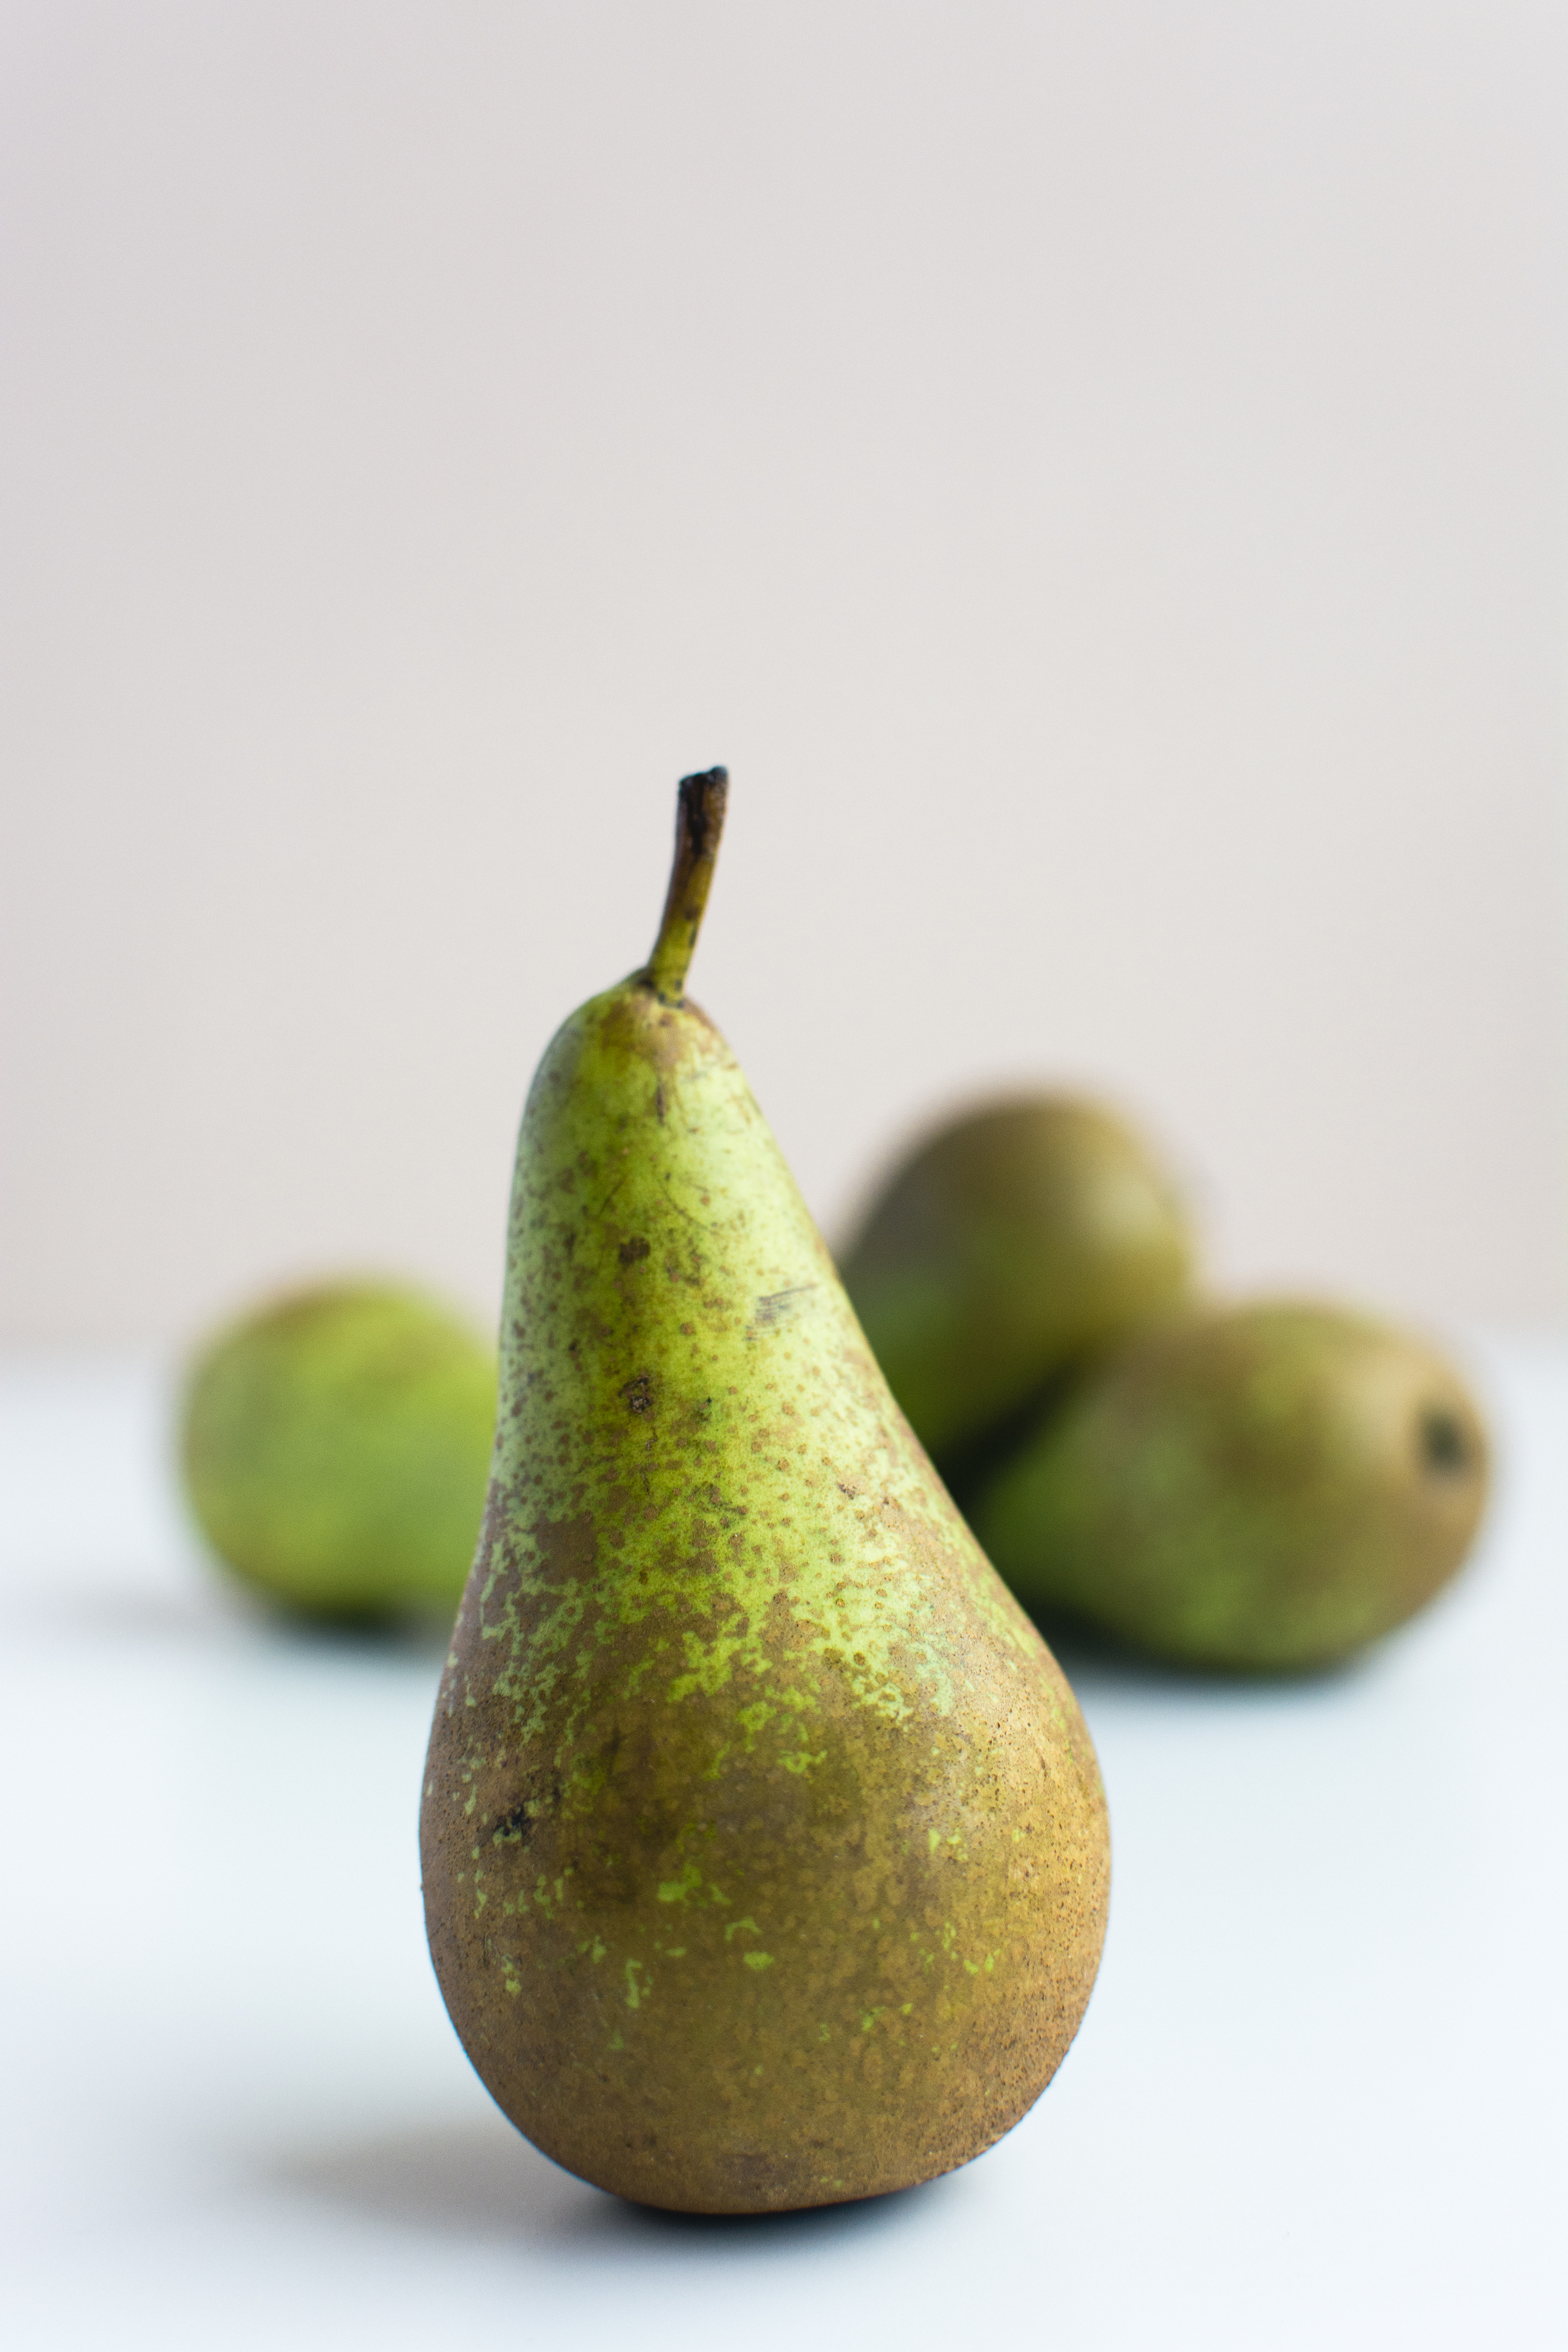
pear, fruit, plant, tree, food, still life photography, accessory fruit, still life, produce, natural foods, fruit tree